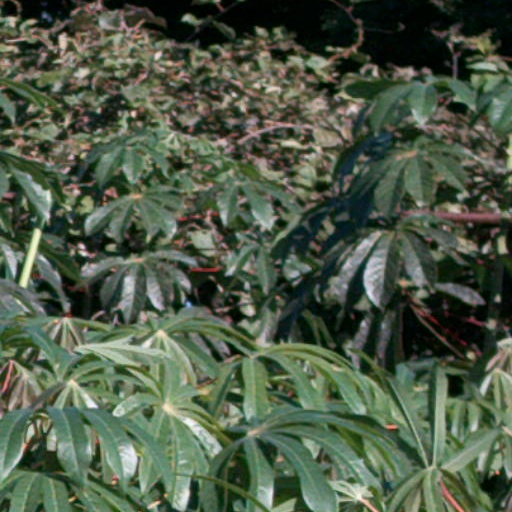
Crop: cassava